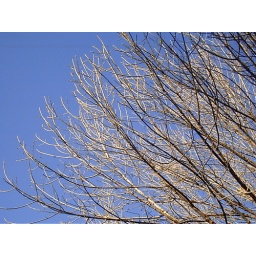
The ash tree out front of my parents' house in Chandler.